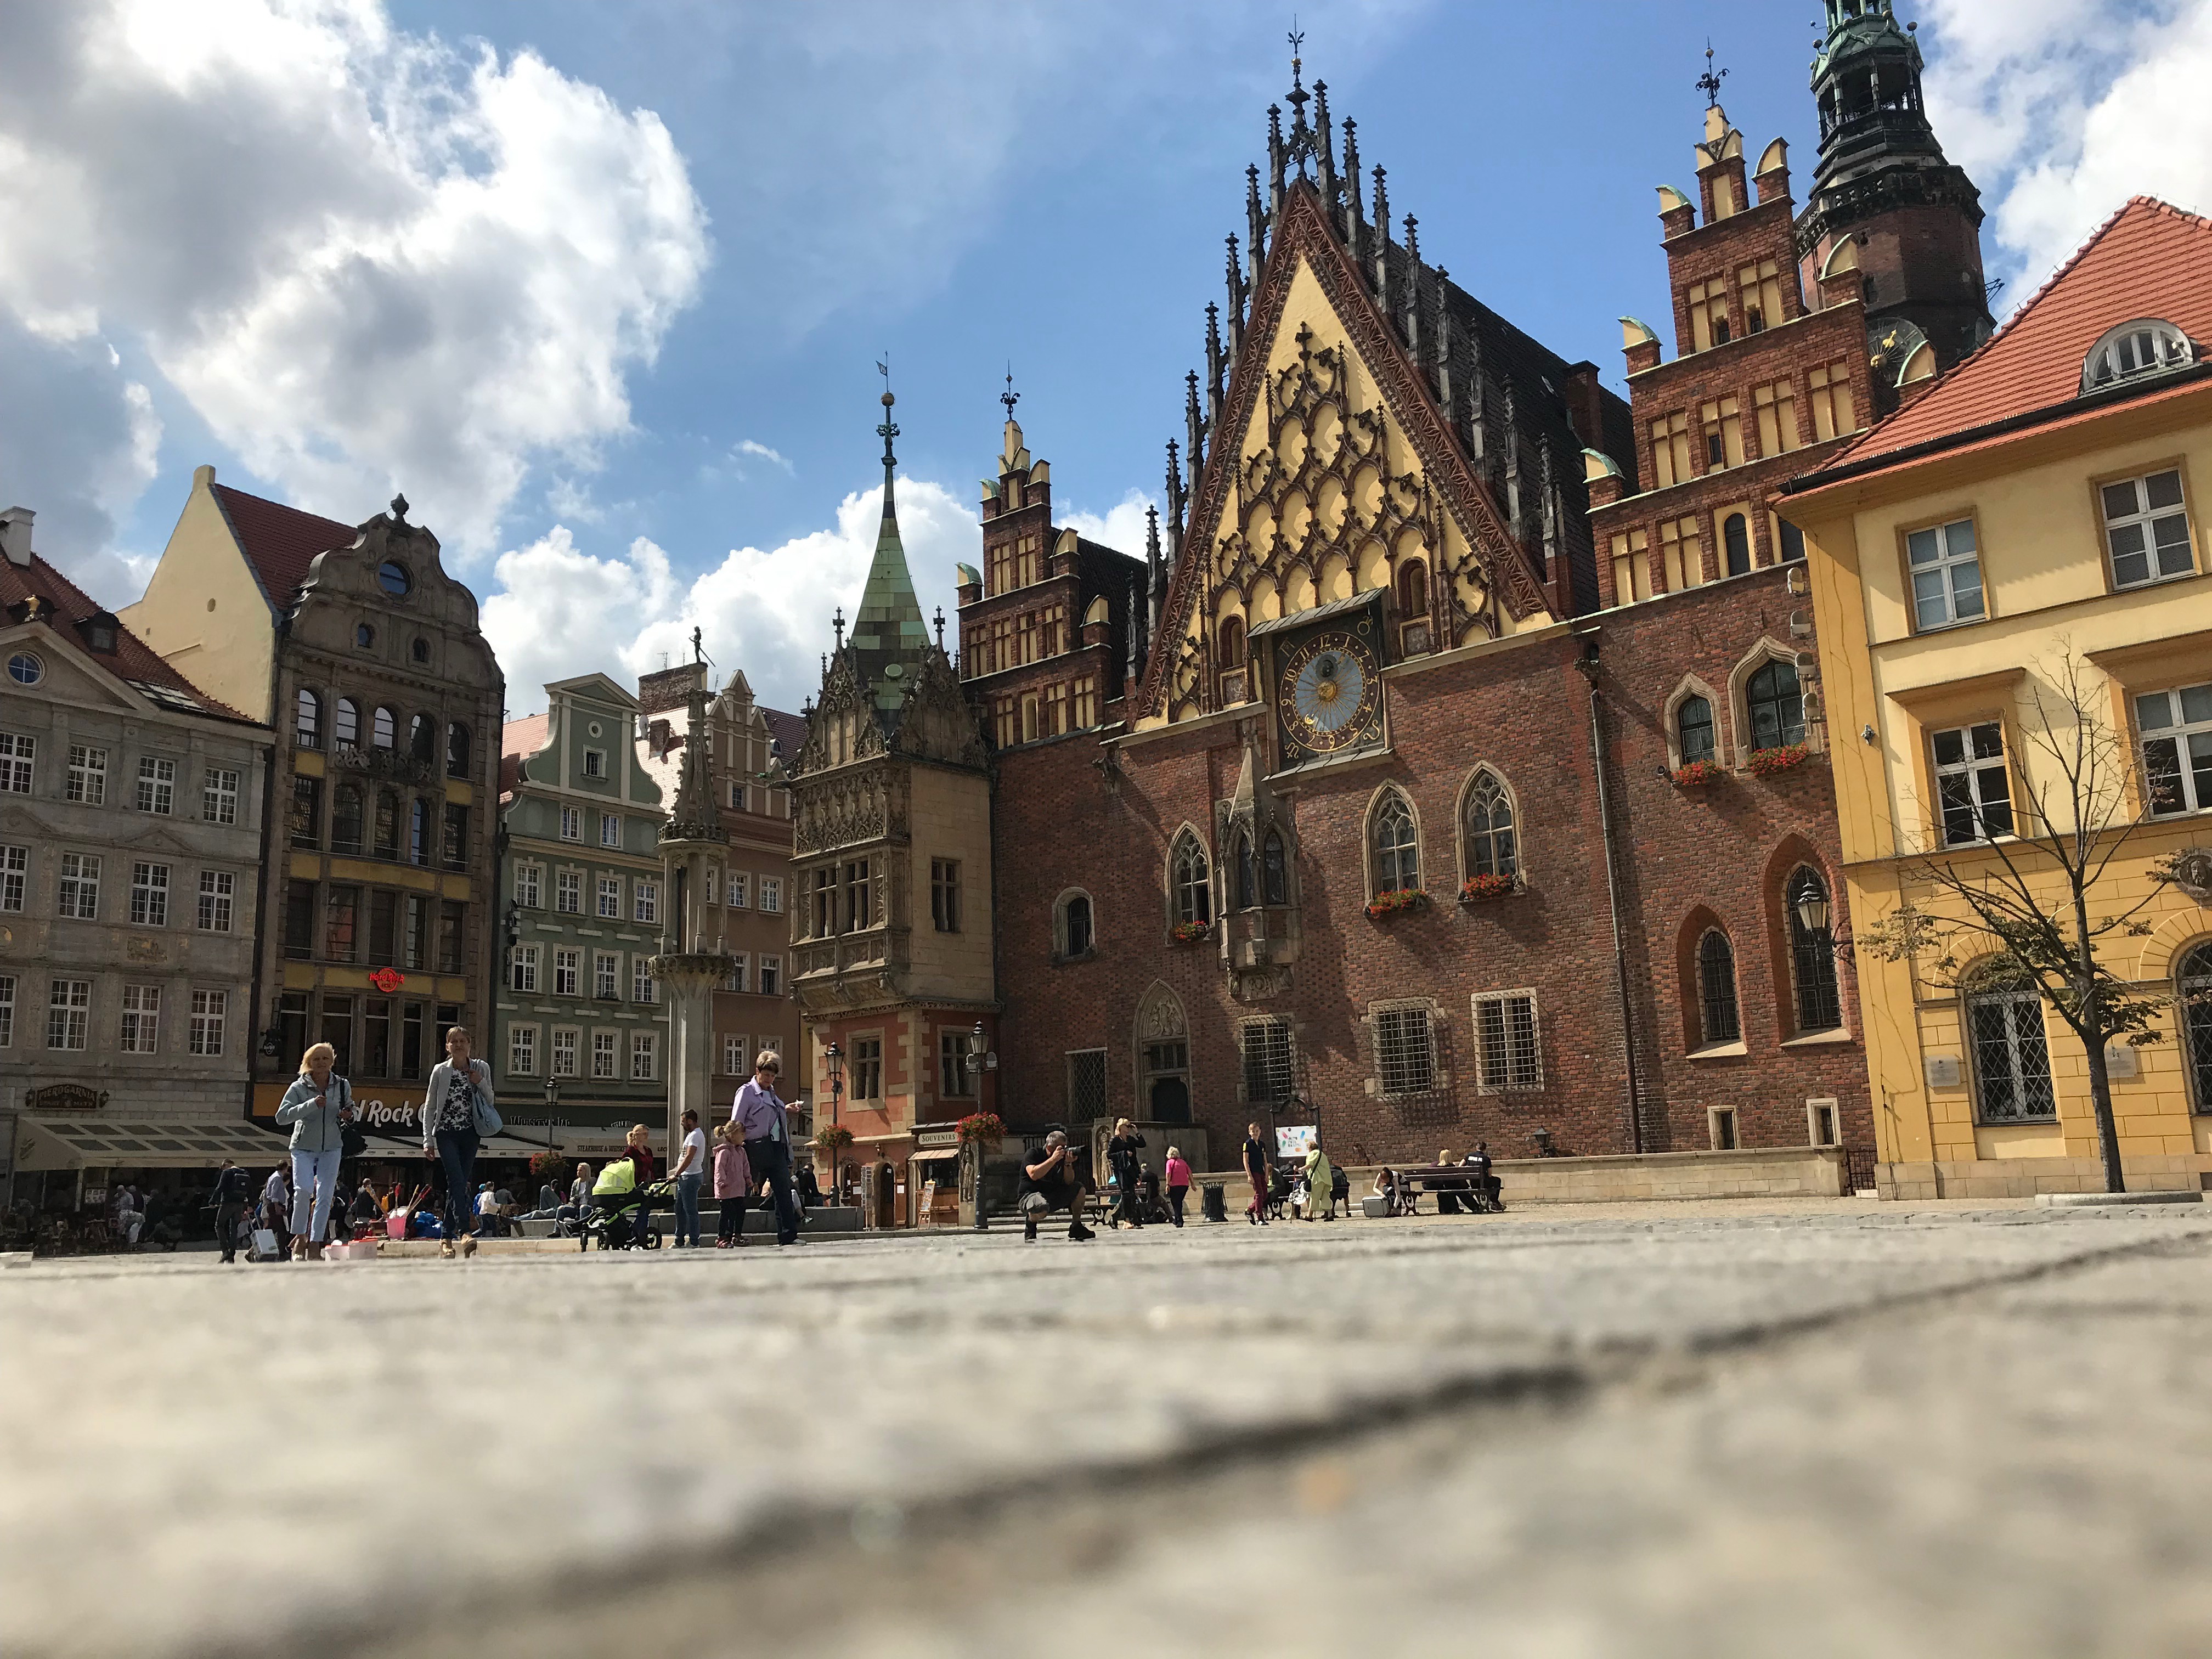
poland, wroclaw, symbol of the city, silesia, tourism, excursion, summer, old town, market square, old town hall, ancient clock, street cafes, town, city, landmark, human settlement, building, architecture, public space, plaza, town square, sky, medieval architecture, facade, stately home, street, chateau, tourist attraction, house, palace, thoroughfare, travel, history, gothic architecture, cathedral